Salmis

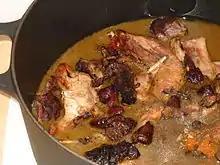
Salmi

A salmis is a preparation from classical French cooking. When a roast or sautéed piece of meat is sliced and reheated in sauce, the result is a salmis.